Lazarus (Shameless)

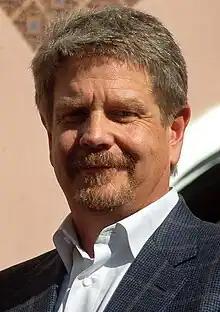
The episode was written by John Wells.

The episode was written by series developer John Wells and directed by executive producer Mark Mylod. It was Wells' ninth writing credit, and Mylod's 11th directing credit.